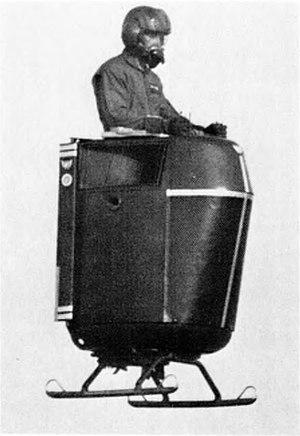
Le X-Jet, créé par le constructeur-motoriste américain Williams Research Corporation - depuis Williams International -, pendant les années 1970, était un petit aéronef à décollage et atterrissage verticaux monoplace léger, doté de patins et propulsé par un turboréacteur issu d'un missile de croisière.